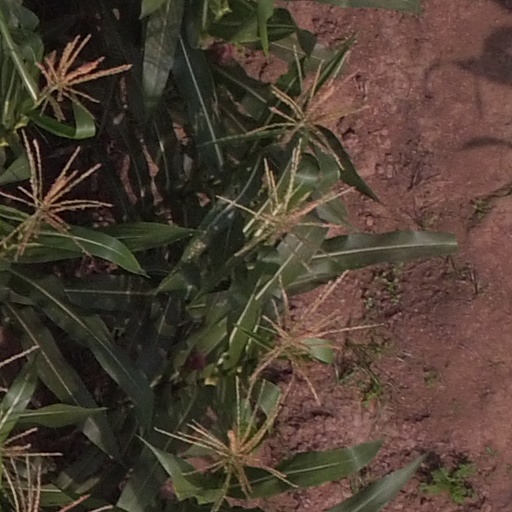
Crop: maize; corn